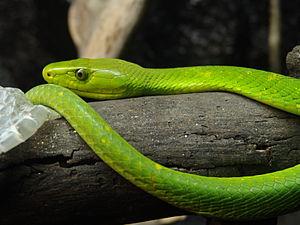
Le Mamba vert ou Mamba vert de l'Est est une espèce de serpents de la famille des Elapidae. C'est une grande espèce de serpent arboricole très venimeux appartenant au genre des mambas, Dendroaspis. Cette espèce de mamba a été décrite par le chirurgien et zoologiste écossais Andrew Smith en 1849. Ce serpent vit surtout dans les régions côtières du sud de l'Afrique de l'Est. Il est relativement grand, et les femelles adultes atteignent en moyenne environ 2,0 mètres de long, tandis que les mâles sont généralement légèrement plus petits. C'est une espèce arboricole qui se nourrit d'oiseaux adultes et de leurs œufs, de chauves-souris et de rongeurs terrestres tels que les souris, les rats et les gerbilles. Les Mambas verts de l'Est ont un comportement un peu inhabituel chez les mambas, et les élapidés en général. Ils sont timides et sont rarement vus. La rareté des observations est généralement attribuée à la coloration cryptique de cette espèce et son mode de vie arboricole ; toutefois, leurs faibles niveaux d'activité associés à un modèle de recherche de nourriture sédentaire pourraient être une autre explication de son invisibilité.
Les serpents, formant le sous-ordre des Serpentes, sont des reptiles carnivores au corps très allongé et dépourvus de membres apparents. Comme tous les squamates, ce sont des vertébrés amniotes caractérisés par un tégument recouvert d'écailles, imbriquées les unes sur les autres et protégées par une couche cornée épaisse, et par une thermorégulation assurée par trois mécanismes, l'ectothermie, la poïkilothermie et le bradymétabolisme. Ils sont aussi appelés plus rarement Ophidiens.